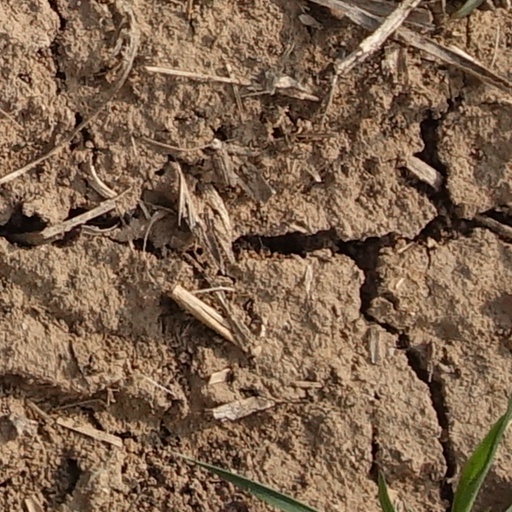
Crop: wheat